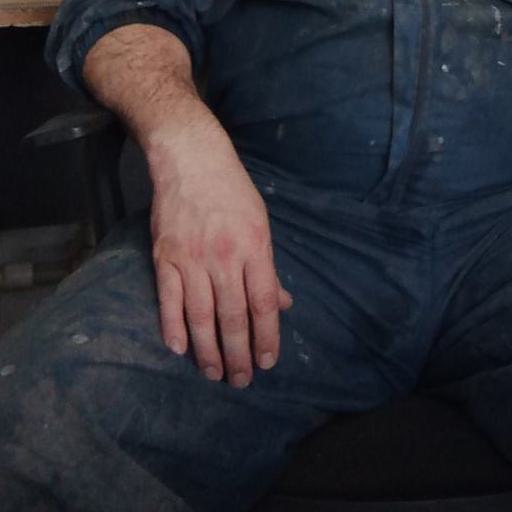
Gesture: no_gesture